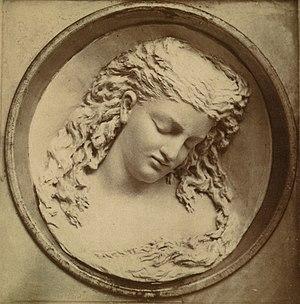
Le beurre est un produit laitier extrait, par barattage, de la crème issue du lait. Cet aliment est constitué par la matière grasse du lait seulement travaillée pour améliorer sa saveur, sa conservation et diversifier ses utilisations, que ce soit nature, notamment en tartine ou comme corps gras de cuisson des aliments, ou ingrédient de préparations culinaires et notamment pâtissières. Il est conditionné pour être utilisé sous la forme d'une pâte onctueuse, mais sa consistance, sensible à la température, passe rapidement de l'état solide, lorsque entreposé dans une ambiance fraîche, à l'état huileux dès le début de toute cuisson. Du sel y est ajouté parfois dans certaines régions pour accroître sa conservation.
Le beurre est un produit laitier extrait, par barattage, de la crème issue du lait. Cet aliment est constitué par la matière grasse du lait seulement travaillée pour améliorer sa saveur, sa conservation et diversifier ses utilisations, que ce soit nature, notamment en tartine ou comme corps gras de cuisson des aliments, ou ingrédient de préparations culinaires et notamment pâtissières. Il est conditionné pour être utilisé sous la forme d'une pâte onctueuse, mais sa consistance, sensible à la température, passe rapidement de l'état solide, lorsque entreposé dans une ambiance fraîche, à l'état huileux dès le début de toute cuisson. Du sel y est ajouté parfois dans certaines régions pour accroître sa conservation.
Henrik Hertz est un poète lyrique et dramaturge danois.
La Fille du roi René, est un drame écrit en 1845 par le dramaturge danois Henrik Hertz.
La Fille du roi René, est un drame écrit en 1845 par le dramaturge danois Henrik Hertz.